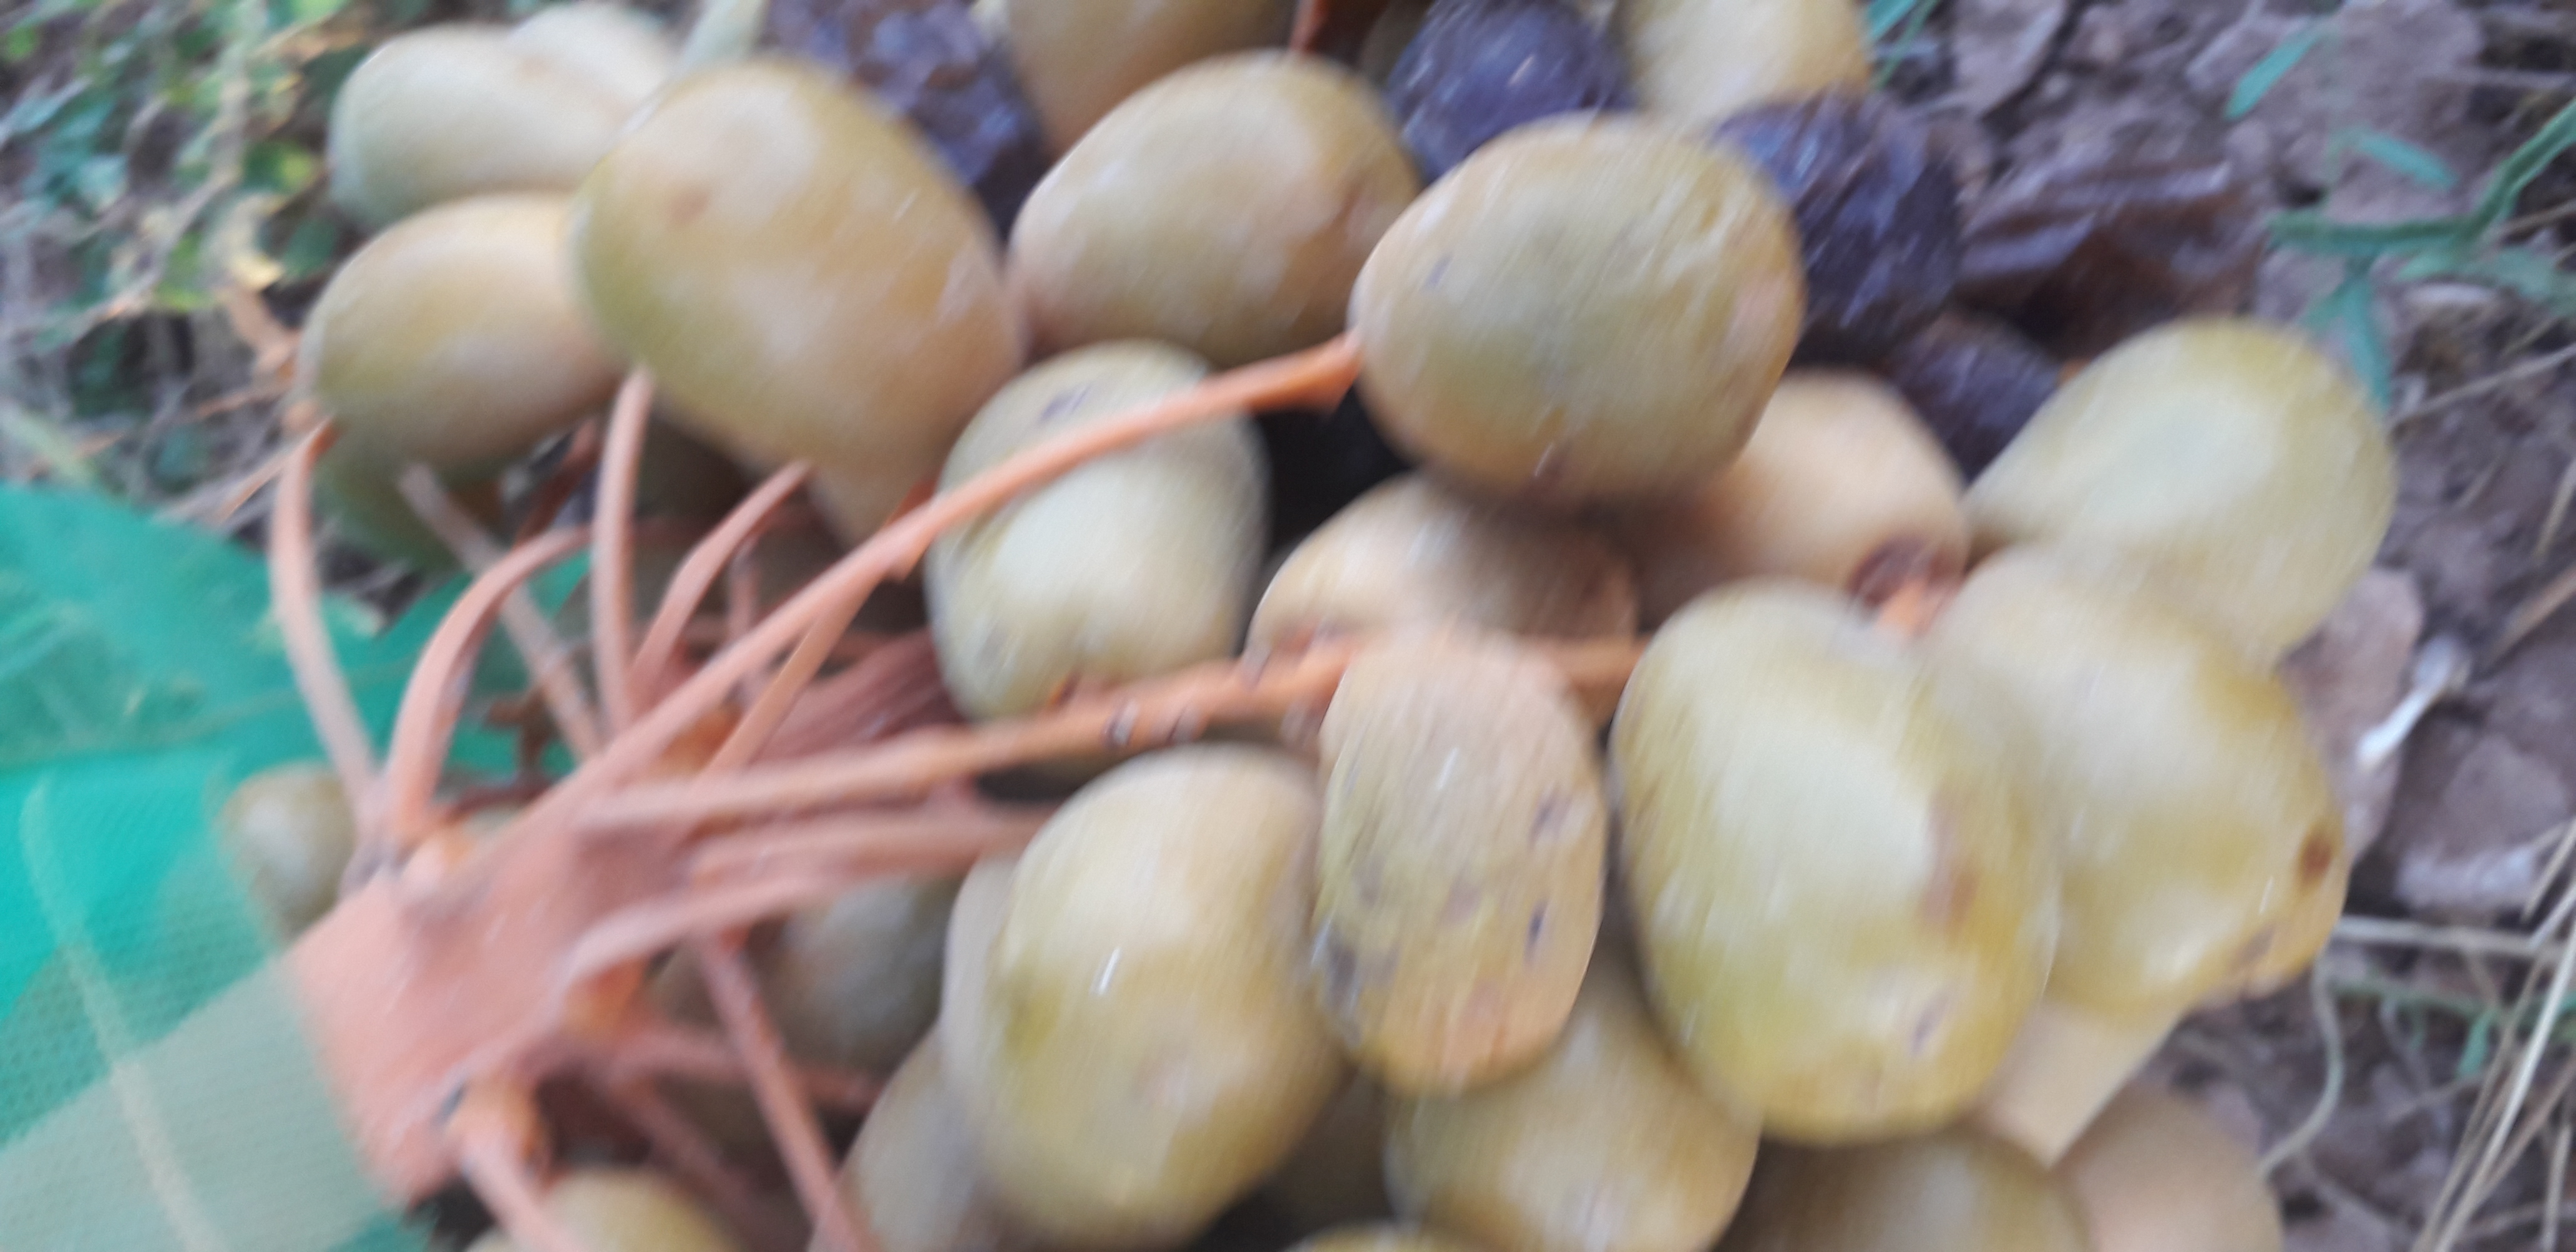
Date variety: Boufagous